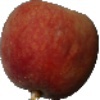
Label: Peach 1